St. Karapet's Church, Rostov-on-Don

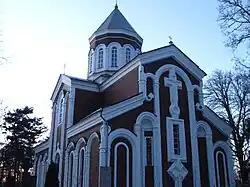

Church of Saint Karapet is the only Armenian Church in Nakhichevan-on-Don which has survived to the present day (with the exception of the Holy Cross Church, which was outside the city limits). It is situated on the territory of the Armenian (Proletarian) Cemetery near its eastern fence.